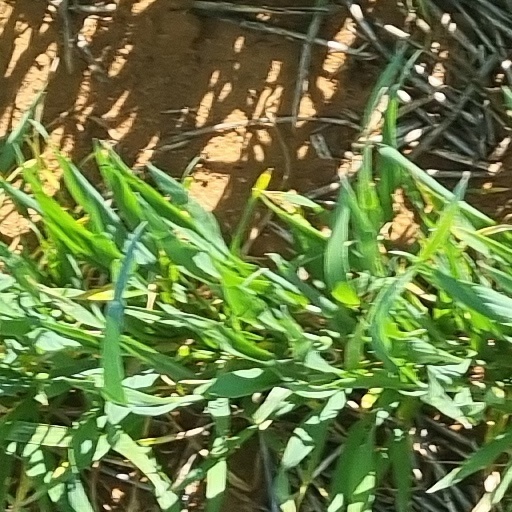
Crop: wheat